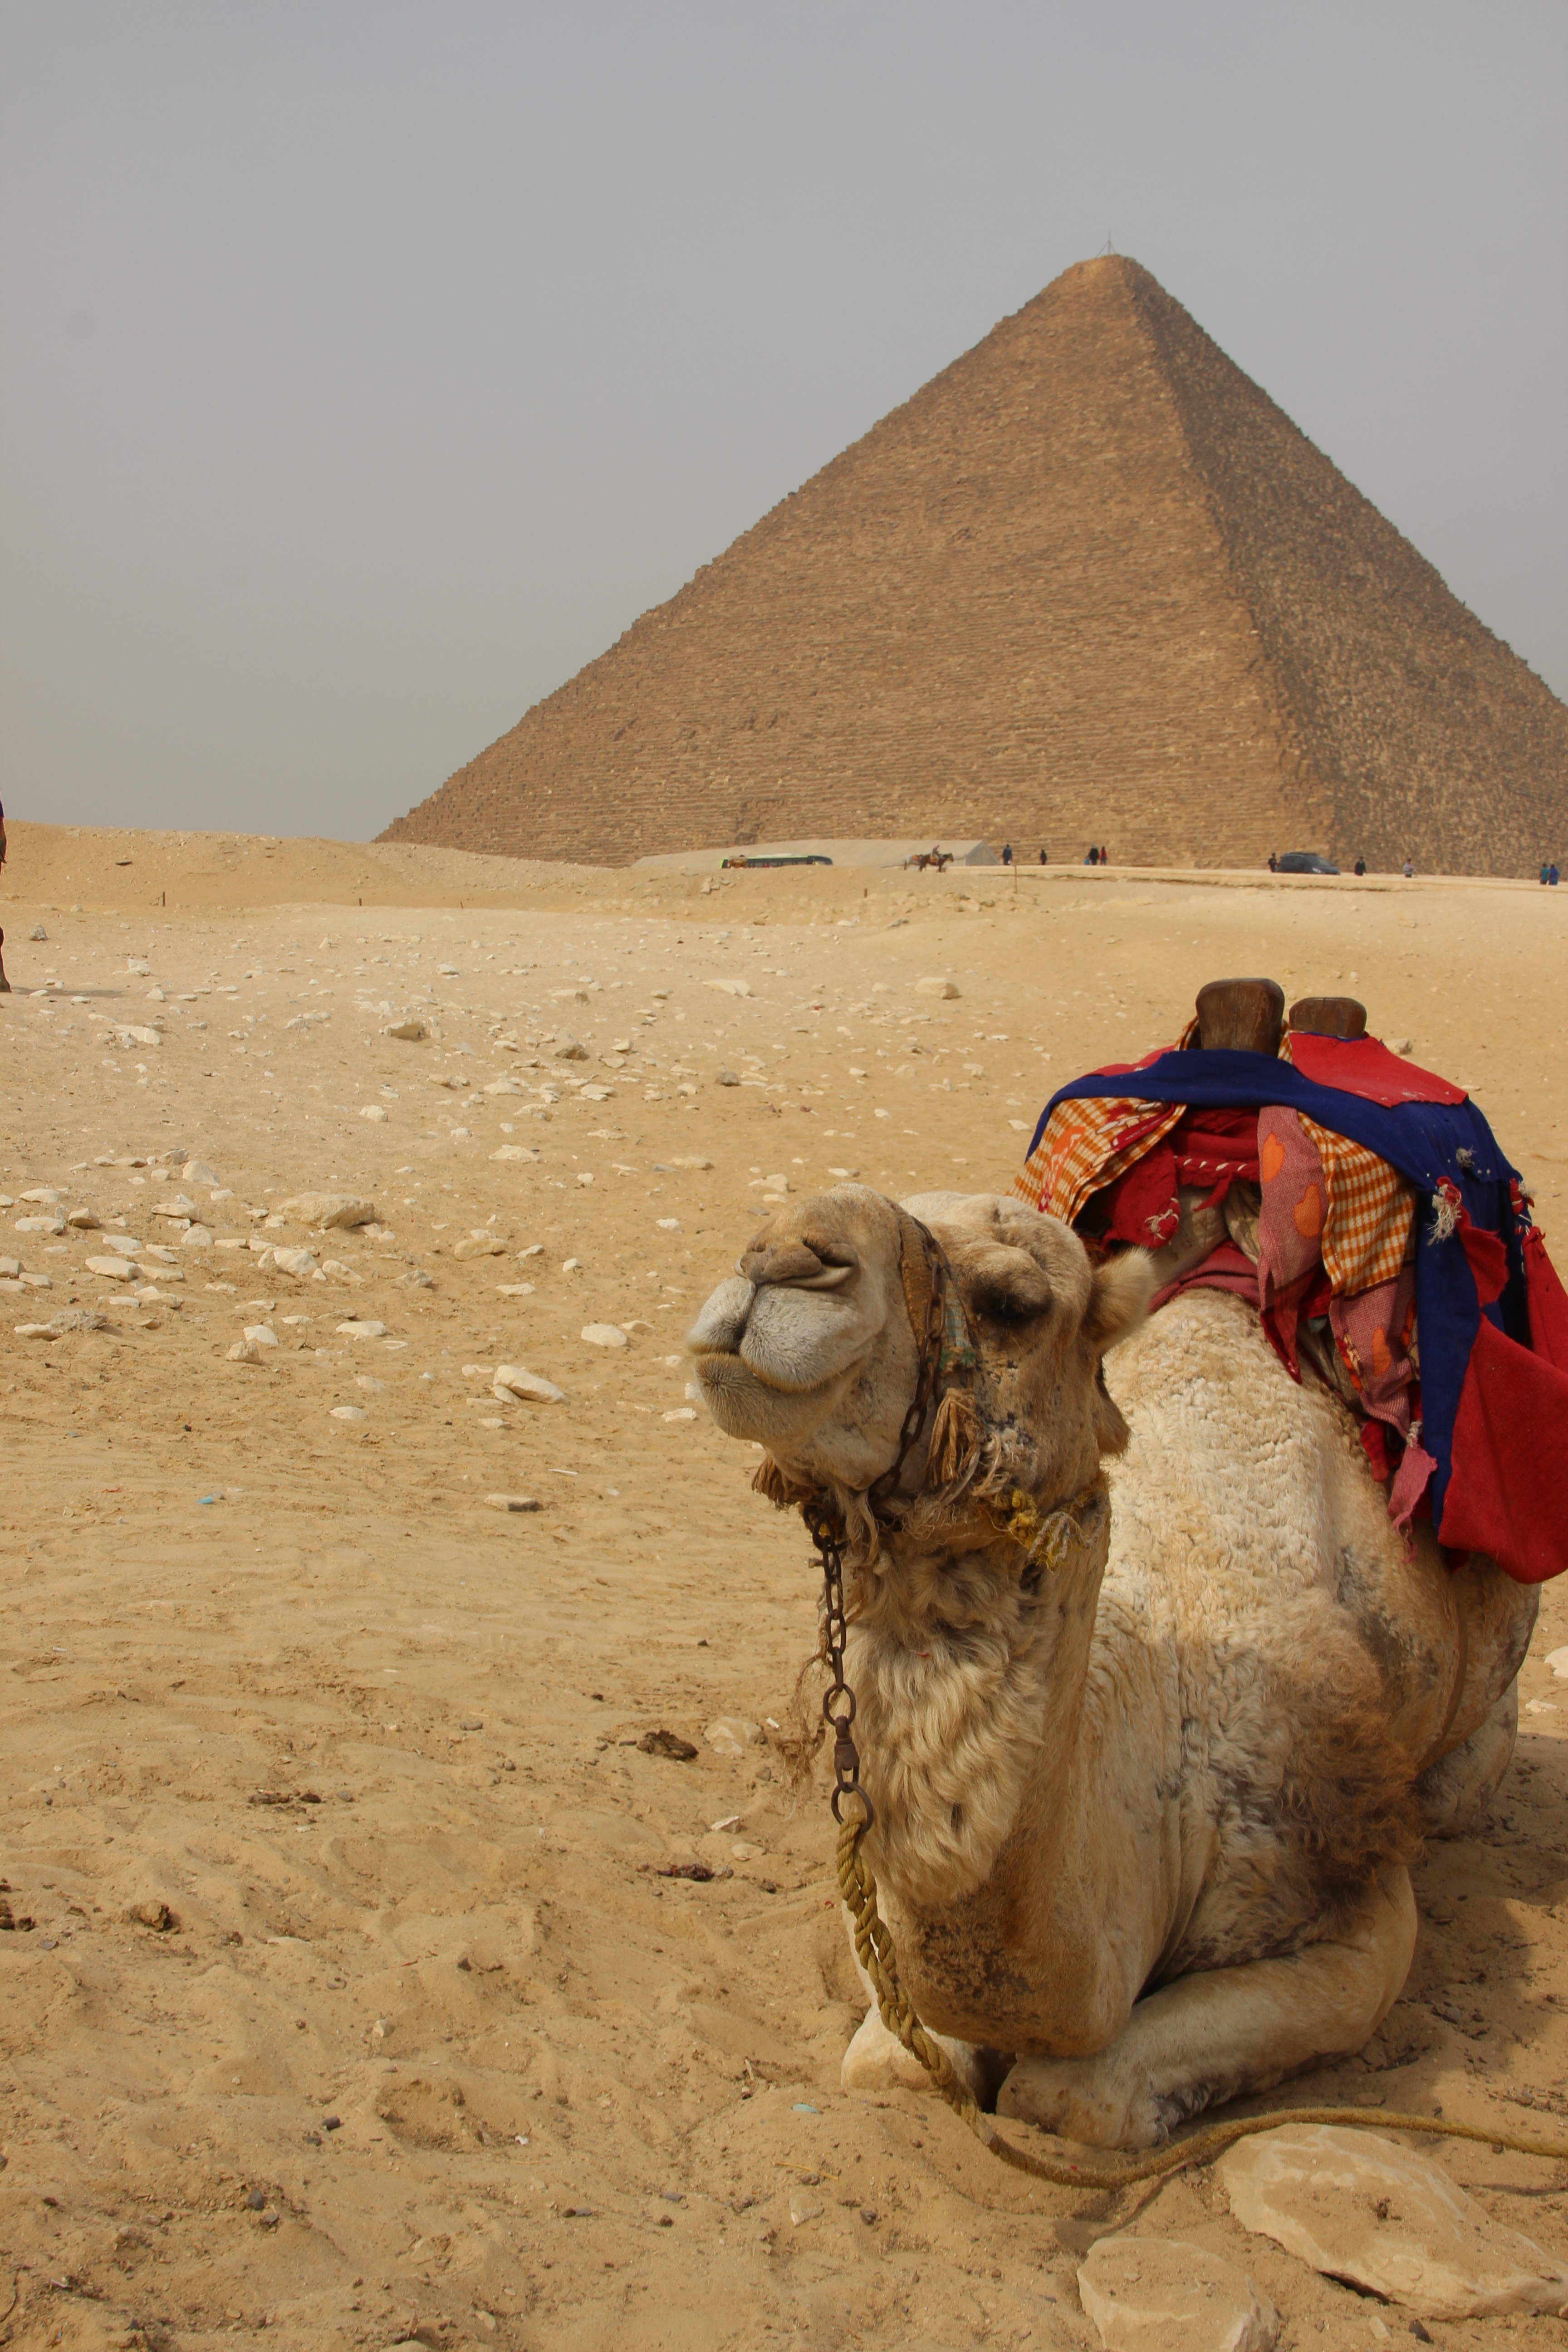
landscape, sand, desert, monument, camel, pyramid, africa, mammal, egypt, temple, traveling, sahara, wadi, natural environment, camel like mammal, arabian camel